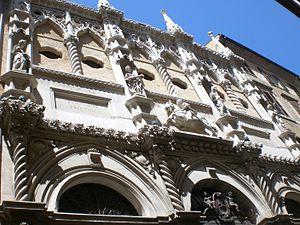
Ancône est une ville d'environ 101 100 habitants, capitale des Marches et chef-lieu de la province d'Ancône en Italie.